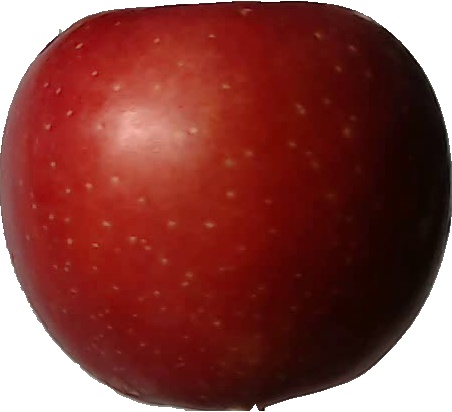
Label: apple_braeburn_1